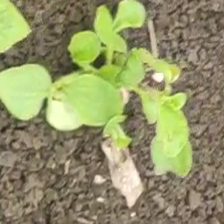
Weed species: Kena_(Commplina_benghalensio)